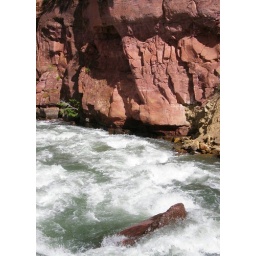
red rocks and water flow near Redstone Colorado